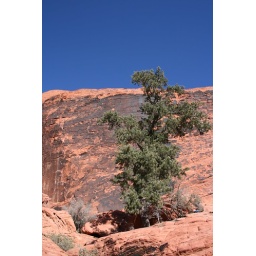
red rock in nevada